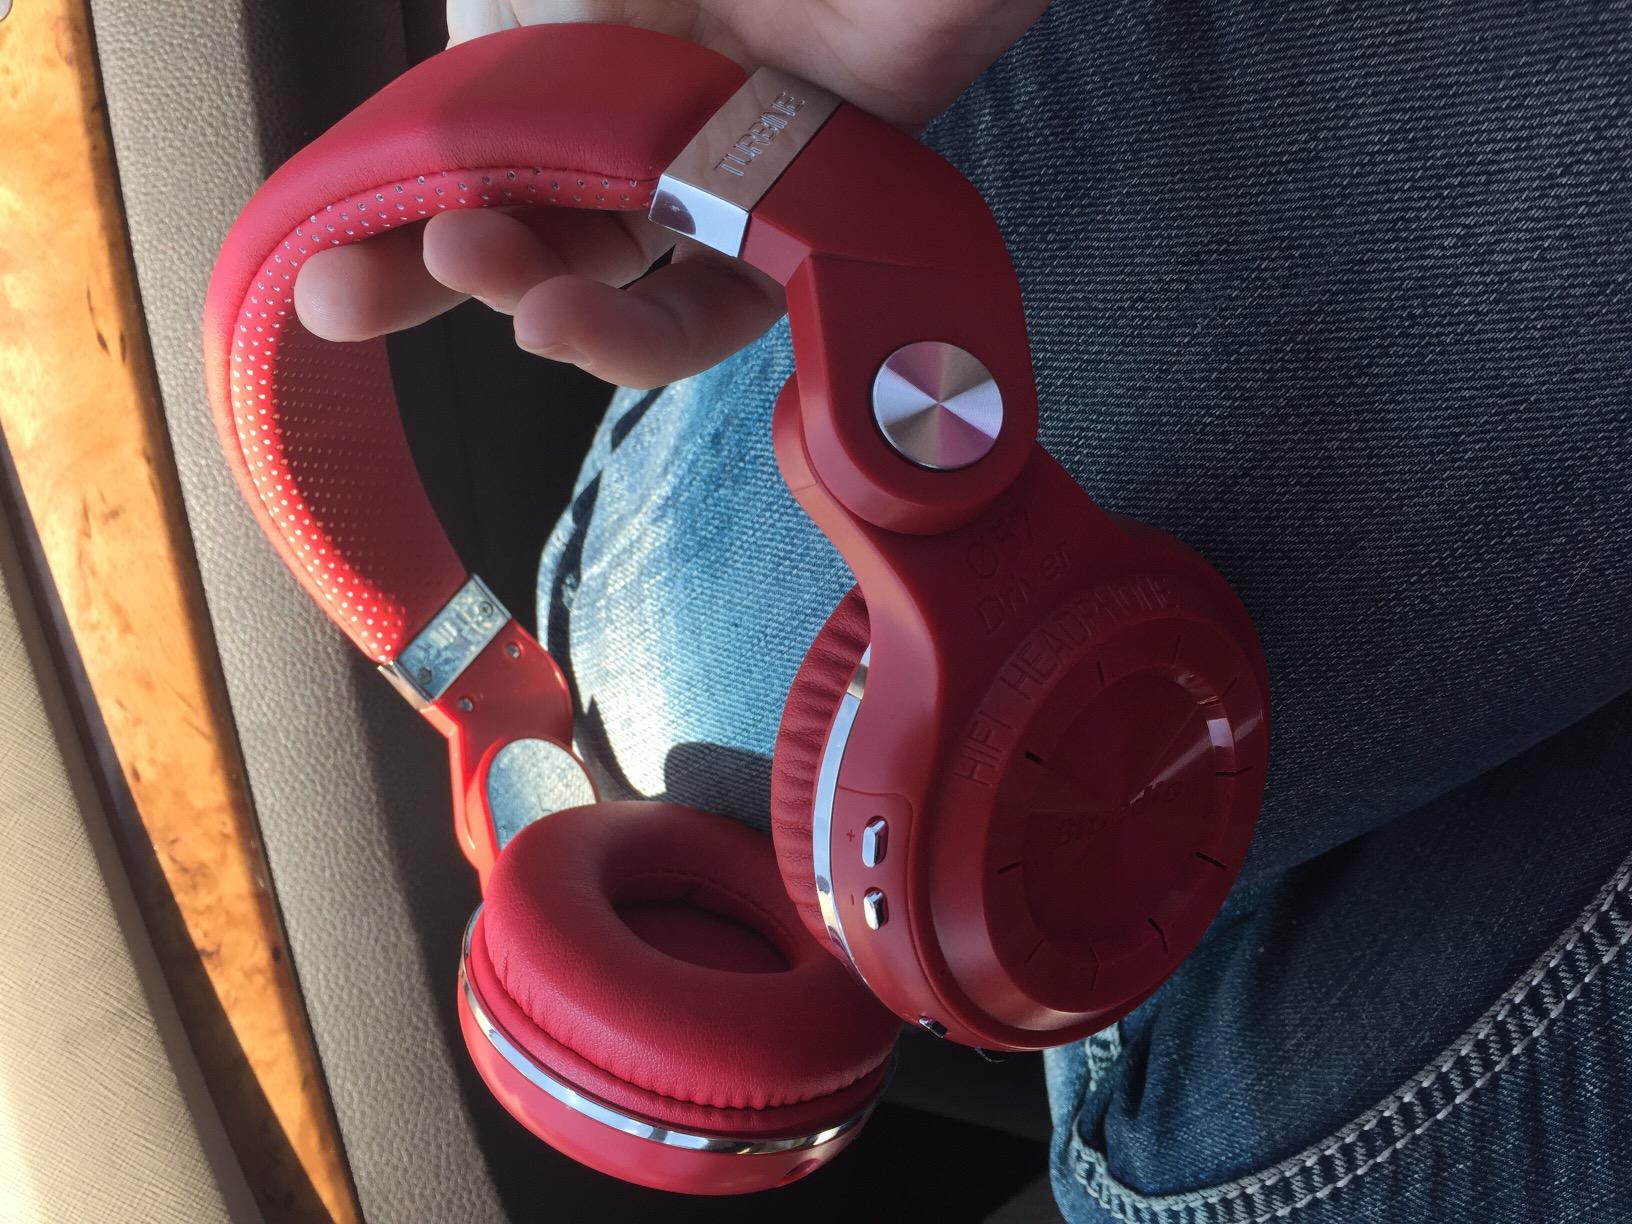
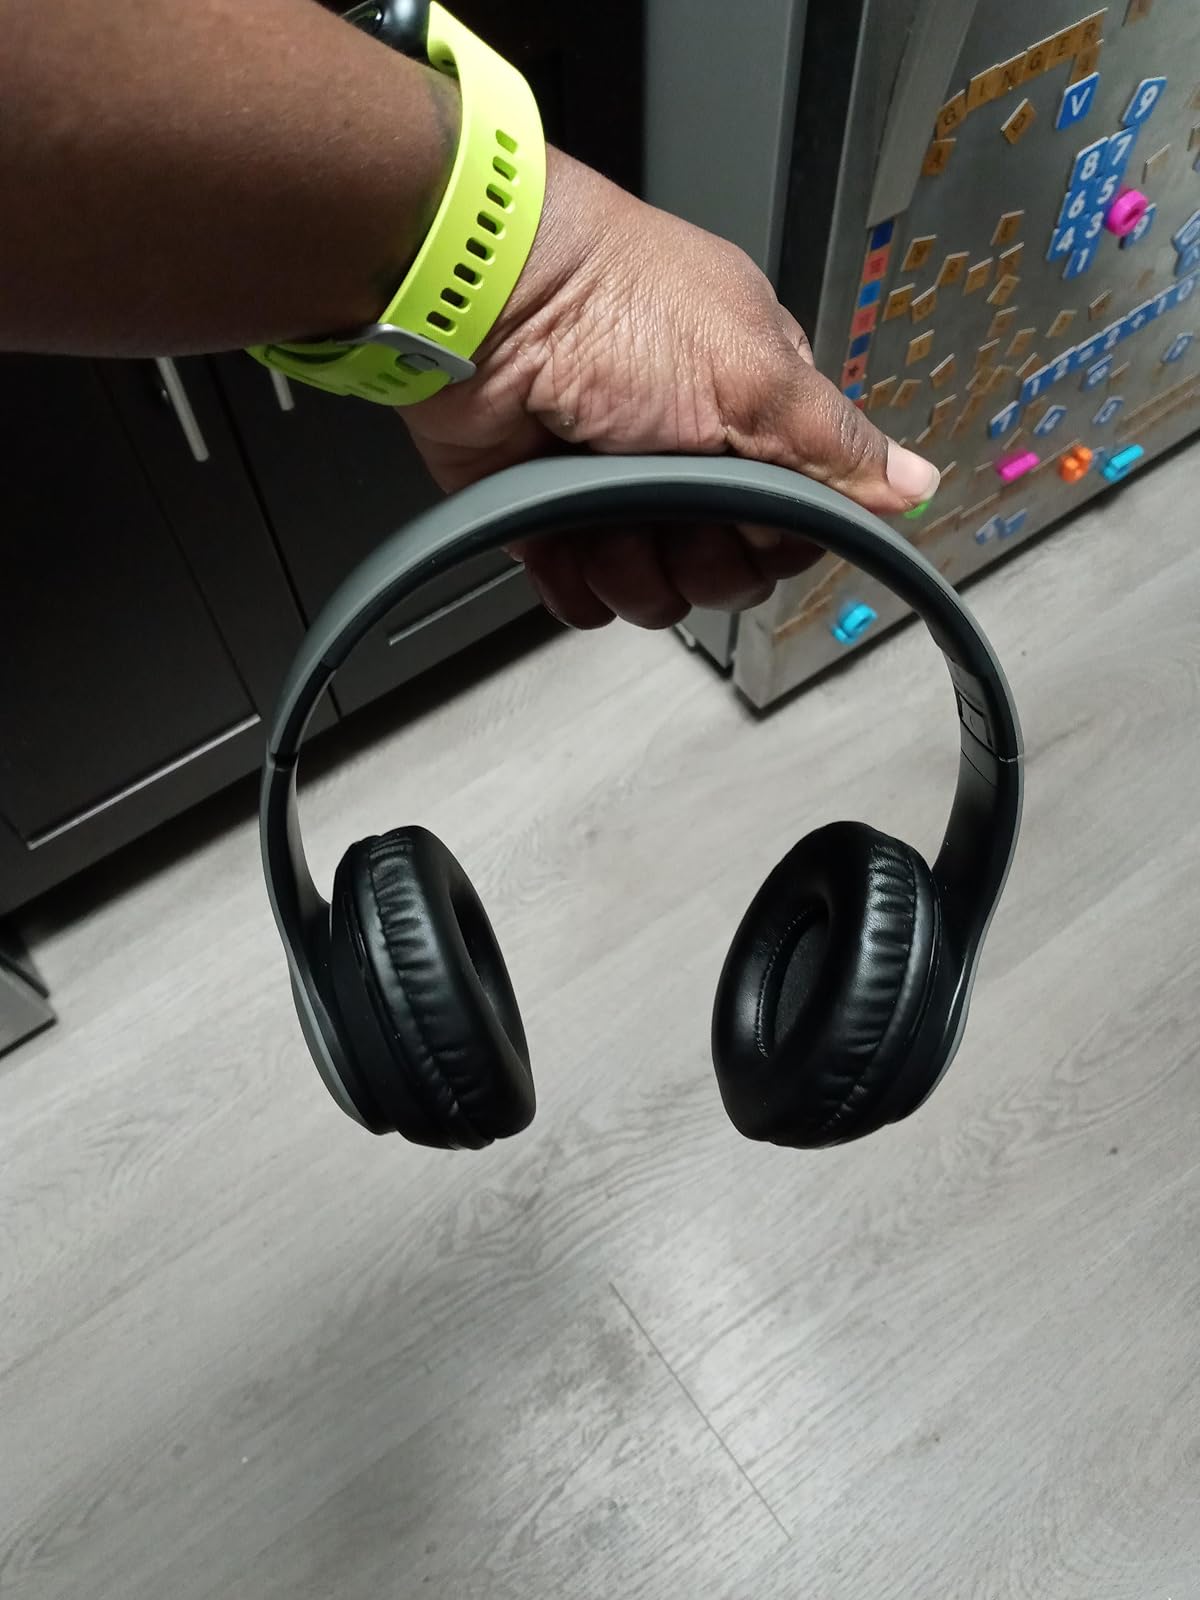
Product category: headphones
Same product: no